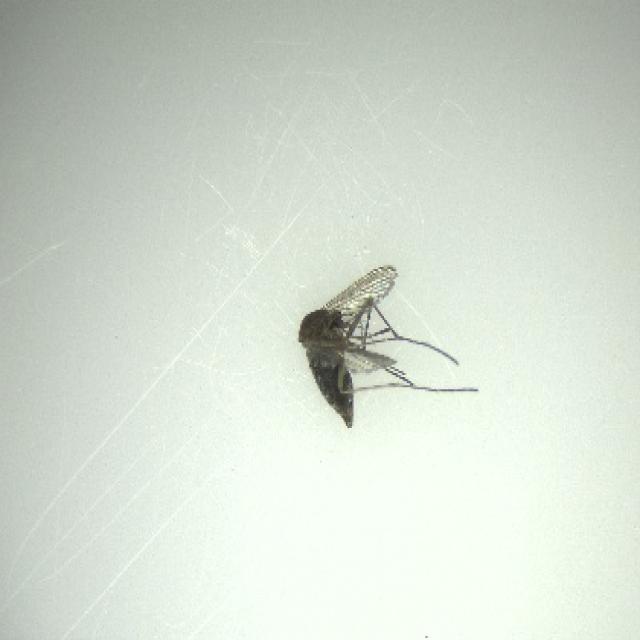
Species: culex_tritaeniorhynchus